Zeng Xueming

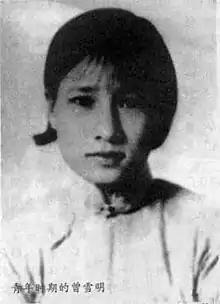
Zeng 1920s

Zeng Xueming (October 1905 – 14 November 1991), known in Vietnamese as Tăng Tuyết Minh, was a Chinese midwife. She was a Catholic from Guangzhou and it was claimed that she married Nguyễn Ái Quốc (a pseudonym used by Vietnamese communist leader Hồ Chí Minh) in October 1926. They lived together until April 1927, when Hồ fled China following an anti-communist coup. Despite several attempts to renew contact by both Zeng and Hồ, the couple never reunited. Zeng and Hồ were never legally divorced, nor was their marriage ever annulled. There is uncertainty of true happenings as some say it was a marriage of convenience to avoid Hồ's political persecution during his time in Kuomintang-ruled China, whilst others say the story was never true to begin with, and was only a hypothesis.